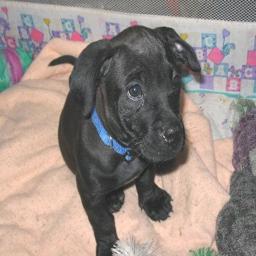
Animal: dogs